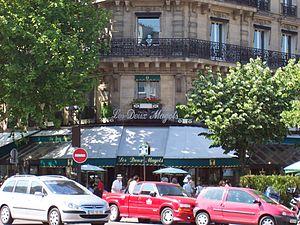
Un café est un établissement où l'on sert des boissons et des repas légers. Ce type d’établissement est parfois joint, en France, à un débit de tabac.